History of Nigeria

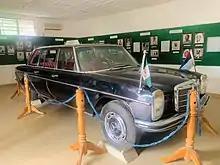
Car in which Murtala Muhammed was murdered in 1976

In Lekki, near Lagos, the Nigerian Bitumen Corporation under businessman John Simon Bergheim discovered crude oil during test drilling in 1908. However, engineers were unable to prevent large quantities of water from being extracted as well. Oil production could therefore not be made profitable without additional investment. Bergheim's fatal car accident in 1912 put an end to further exploration of Nigeria's oil reserves for the time being.